Rana Abdelhamid

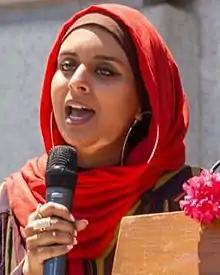
Abdelhamid in 2018

Rana Abdelhamid (Arabic: رنا عبد الحميد; born May 6, 1993) is an American political candidate and activist based in Queens, New York. Abdelhamid is also the founder of Hijabis of New York and the Women's Initiative for Self Empowerment.